Elke König

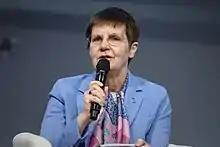
Image of Elke König

Elke König (born 28 January 1954) is a German MBA in Business and auditor. From January 2012, she was president of the Federal Financial Supervisory Authority (BaFin); in December 2014, she became the first Chair of the newly established Single Resolution Board (SRB) of the Single Resolution Mechanism headquartered in Brussels. She served as Chair of the SRB until January 2023, when her second term expired.